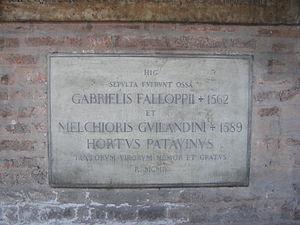
Gabriele Falloppio ou Gabriele Falloppia, connu dans les lettres françaises sous le nom de Gabriel Fallope et connu dans la République des Lettres sous son nom latin Fallopius, était un naturaliste, un botaniste, un anatomiste et un chirurgien italien du XVIᵉ siècle, considéré comme l'un des plus importants anatomistes et médecins de son époque.